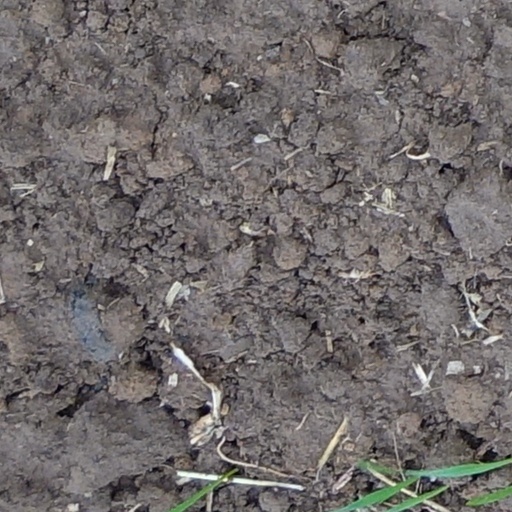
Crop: wheat